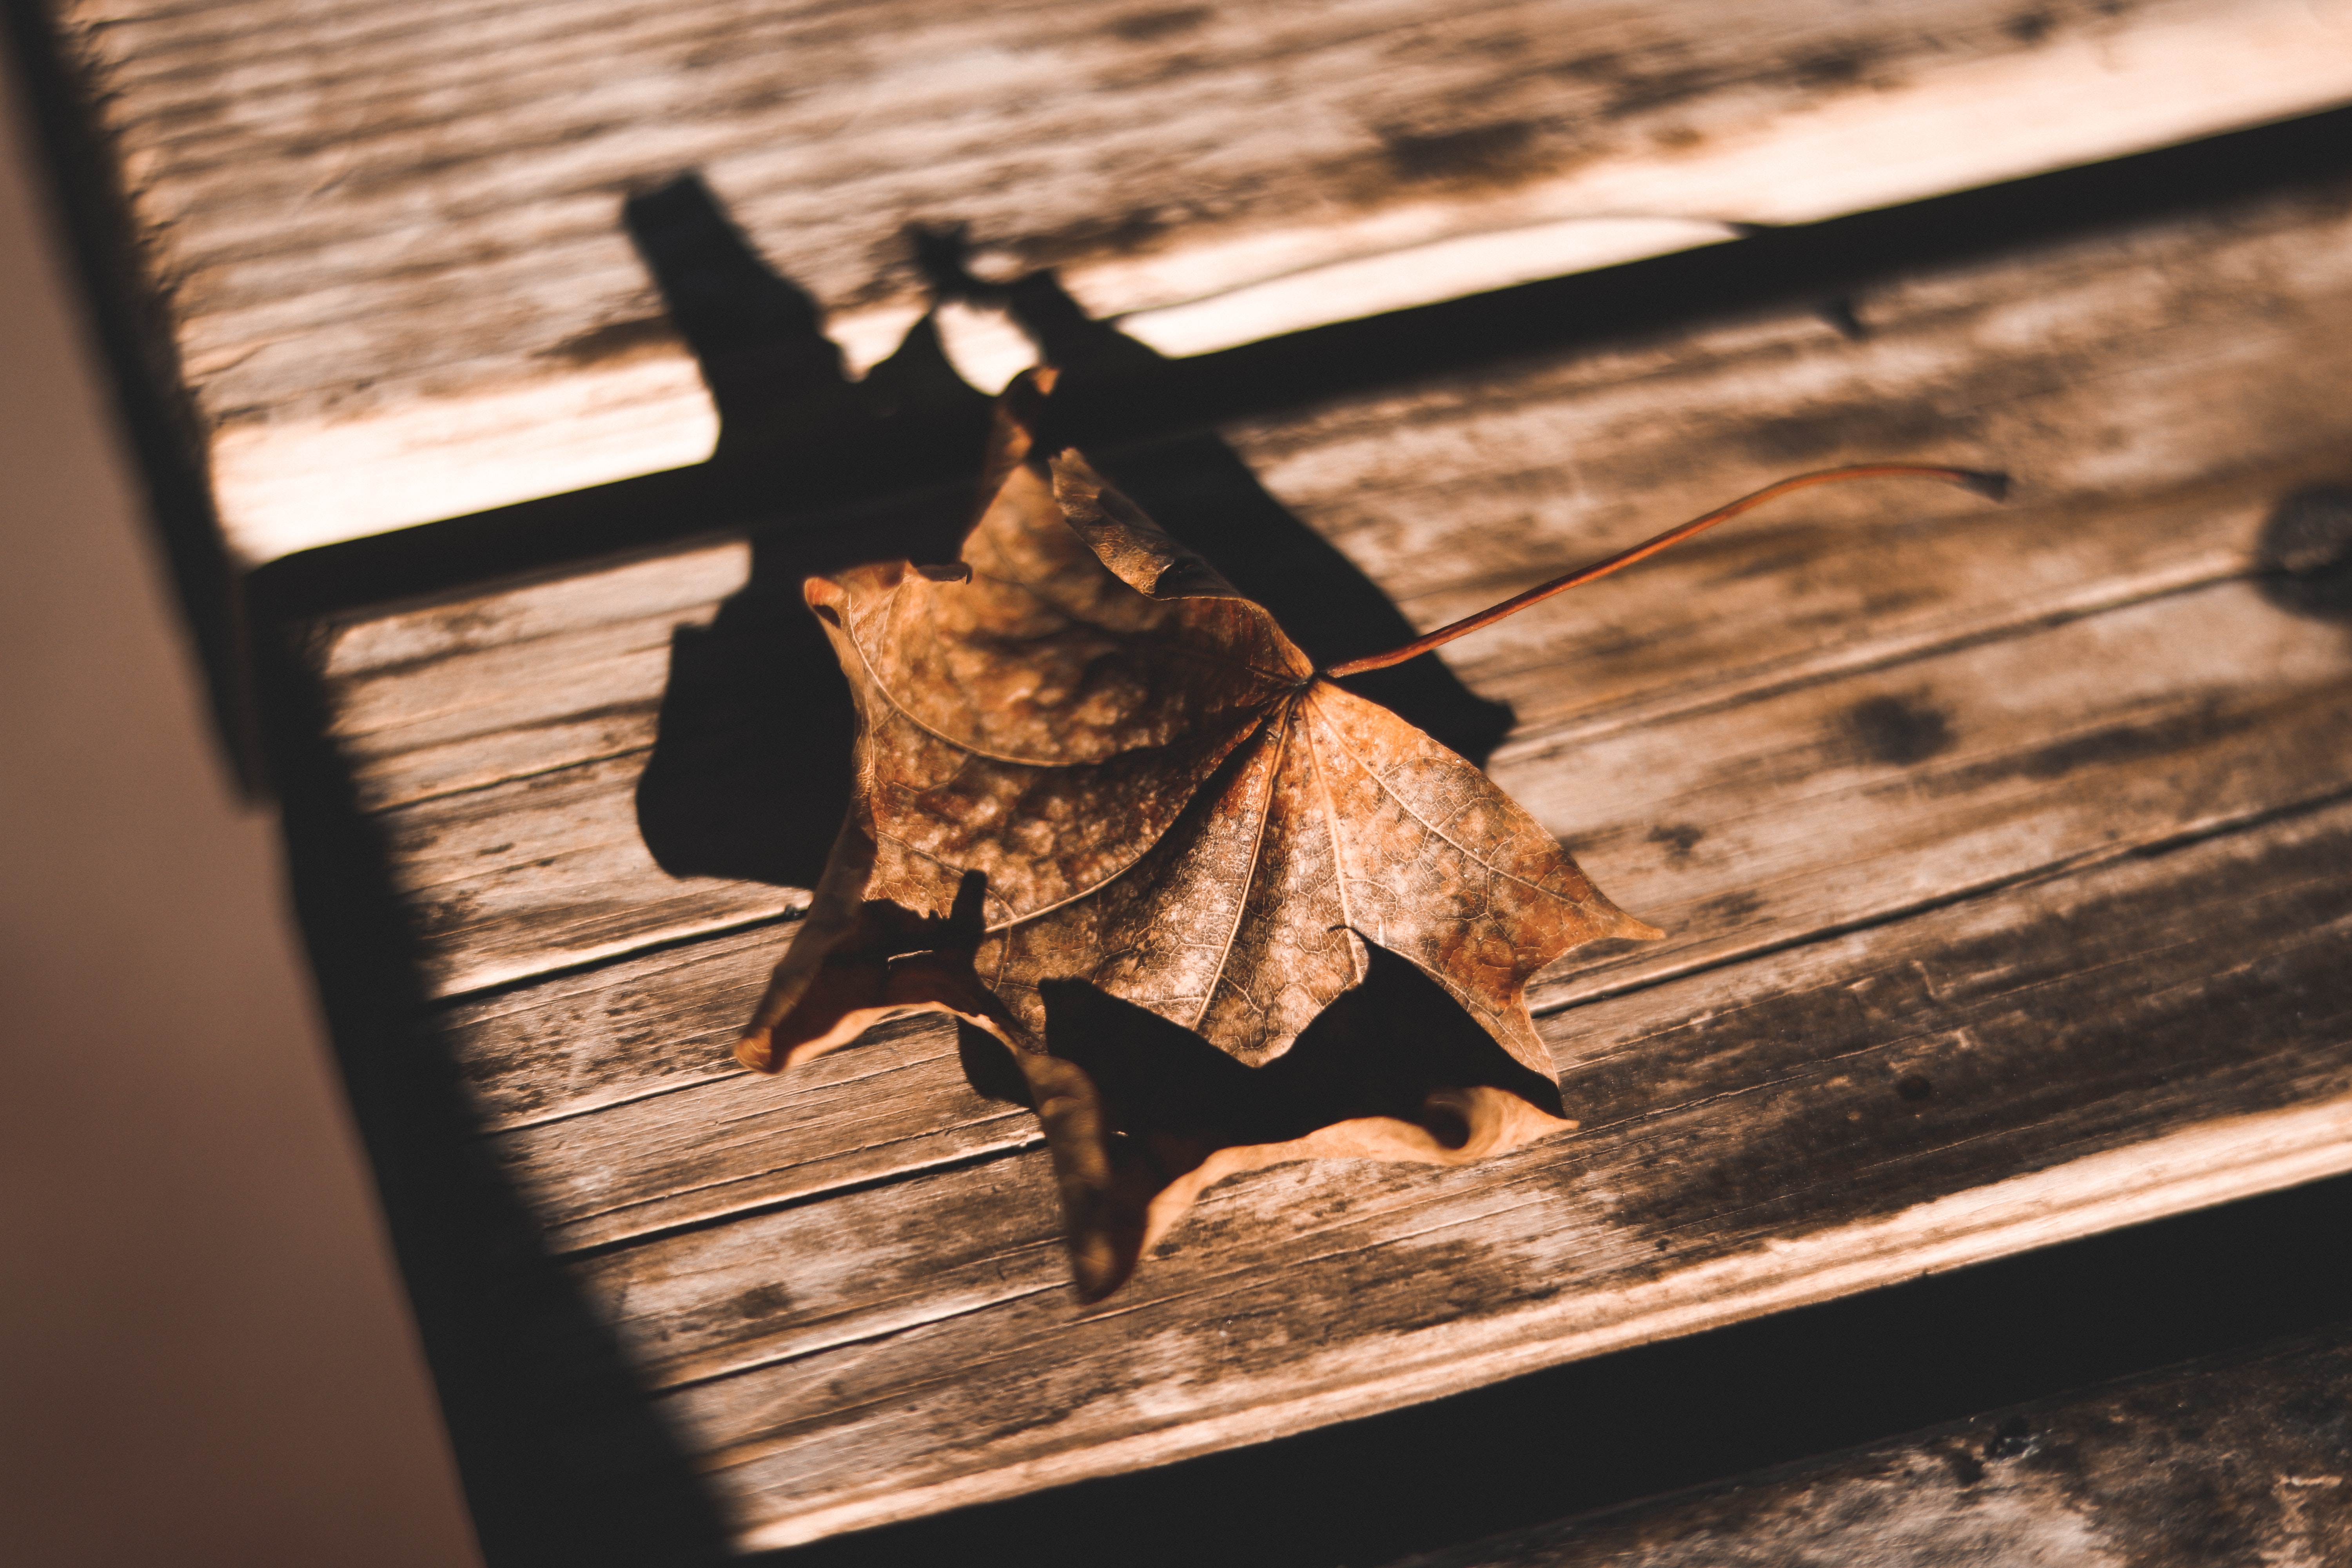
wood